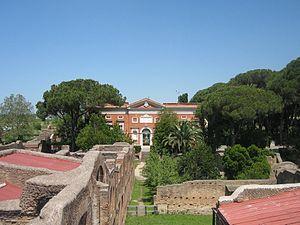
Le musée archéologique d'Ostie est situé Viale dei Romagnoli, 717 à Ostie, en Italie. Il est consacré à l'ancienne ville romaine d'Ostia Antica.